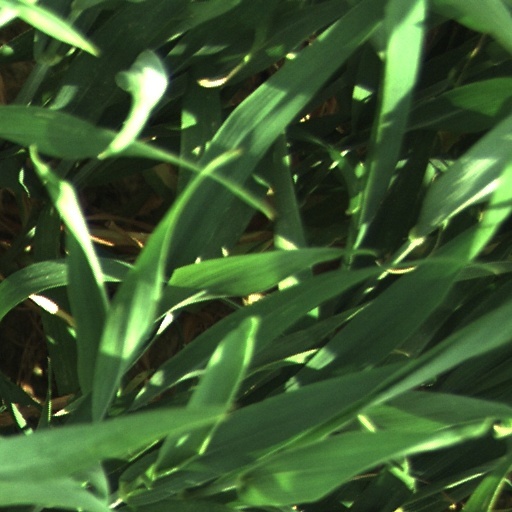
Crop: wheat